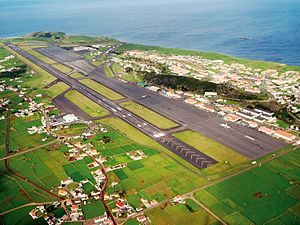
Lajes Air Base
Lajes Air Base eller Lajes Airfield er hjemmebase for det portugisiske luftvåbens Comando da Zona Aérea dos Açores og for en gruppe fra United States Air Force, og den ligger nær byen Lajes på Terceira-øen på Azorerne, Portugal.